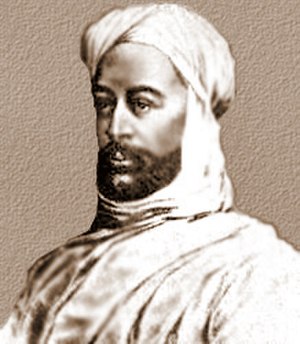
Mahdistoprøret
Muḥammad Aḥmad ibn ʿAbd Allah ibn Faḥl, den selverklærede mahdi.
Mahdistoprøret var en kolonikrig udkæmpet i slutningen af det 19. århundrede mellem de sudanesiske mahdister og egyptiske og senere britiske styrker.